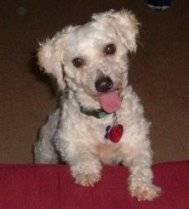
dog